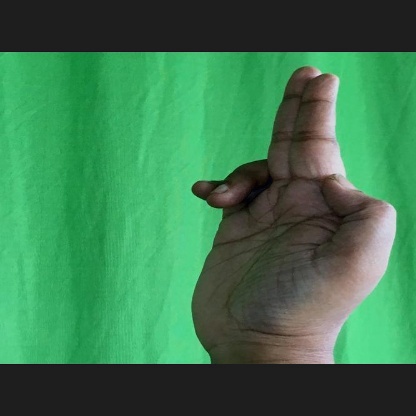
Mudra: Ardhapathaka